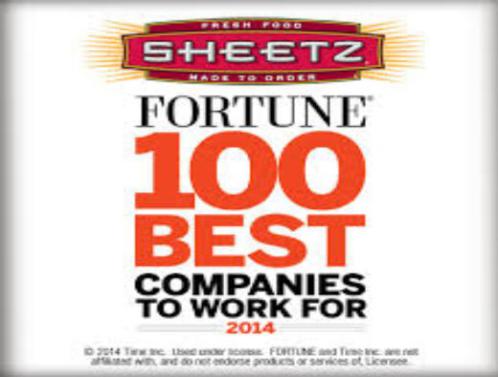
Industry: Food